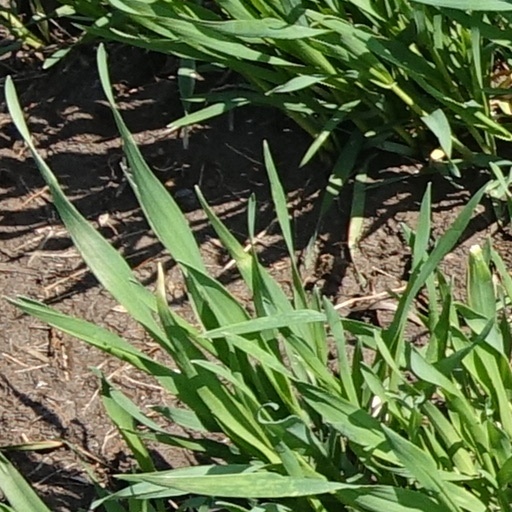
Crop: wheat